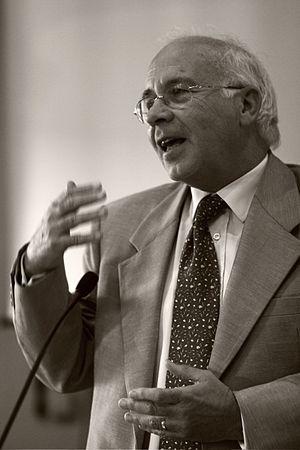
Ugo Perone, né le 16 avril 1945 à Turin, est un philosophe italien.